Salomon Verveer

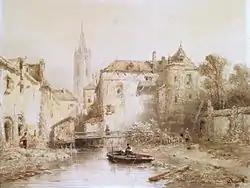
1852 watercolour over pencil on paper entitled: "Townview with bell tower in the background"

Verveer was a prominent Jewish-Hague painter. He was born in The Hague and trained as a painter by Bartholomeus Johannes van Hove. He worked with Jan Hendrik Weissenbruch and taught Frederik Hendrik Kaemmerer. He initially painted city and harbor scenes, river landscapes and village scenes. Later, he began painting dunes and Jewish neighborhoods, besides experimenting with charcoal.